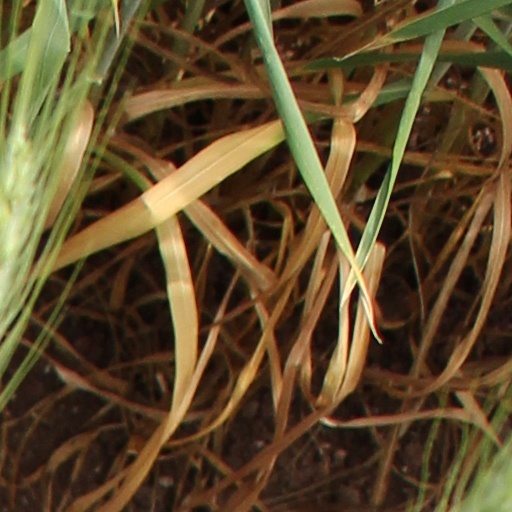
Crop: wheat